Lee Jong-jun

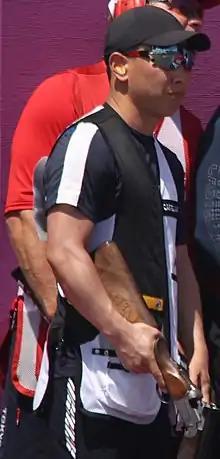
Lee Jong-jun at the 2020 Summer Olympics

Lee Jong-jun (born 16 December 1989) is a South Korean sport shooter. His achievements include a bronze medal in skeet team at the 2014 Asian Games. He represented South Korea at the 2020 Summer Olympics in Tokyo 2021, competing in men's skeet.